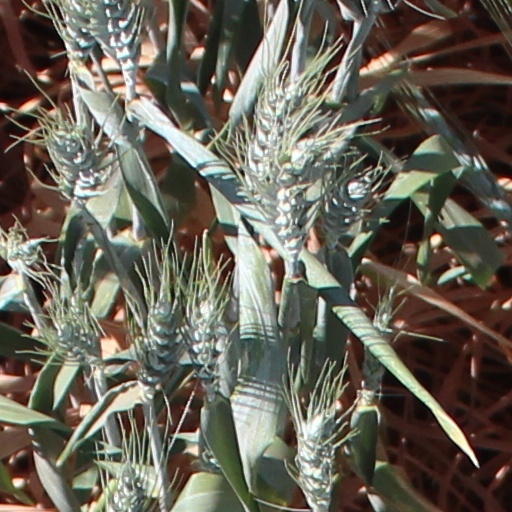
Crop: wheat